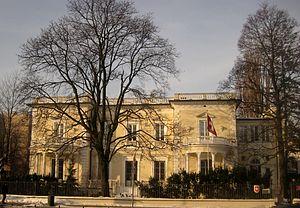
La Confédération suisse est représentée dans le monde grâce à ses missions diplomatiques.